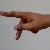
The image shows a hand gesture representing the letter 'P' in Indian Sign Language.